Romanesque architecture in Spain

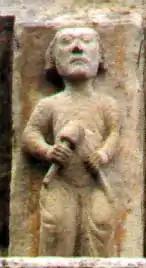
A relief from the Magdalena Church in Tudela, Navarre, depicting a stonecutter.

These masons and other workers were exempted from paying taxes. They were separated in two groups depending on their specialization. The first group those who were engaged in a special high-quality work (genuine sculpting artists) and who worked at their own pace, leaving their completed work at the site to be later placed on the building. The second group were permanent employees, who raised buildings stone upon stone and put in place those quality pieces or carved reliefs done by the first group at the right time. This way of working could lead to a time lag in the pieces being placed sometime after being created, a lag in many cases which has become a big problem for historians in dating the building.